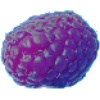
Label: Raspberry 1